White Star Line

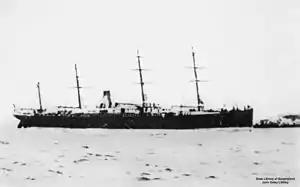
of 1881 (4,448 GRT)

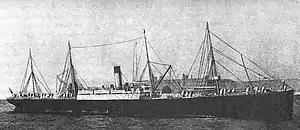
of 1892 (6,583 GRT)

The arrival of the two new liners created a surplus of ships on the North Atlantic route for the White Star Line. At the same time, George Bradbury, president of the Occidental and Oriental Steamship Company, a company formed in 1874 to compete with the Pacific Mail Steamship Company, enlisted the help of Thomas Ismay in setting up his new service. The White Star Line responded by lending the new company "Oceanic", which had become a surplus ship, as well as "Gaelic" and "Belgic". This charter initiative proved profitable, with "Oceanic" remaining on the San Francisco – Hong Kong route for twenty years. New ships were gradually assigned to this contract in the 1880s, such as in 1881, and the new and in 1885. The partnership continued until 1906, when White Star withdrew from the Pacific route. The Occidental and Oriental Steamship Company disappeared two years later in the face of competition from the new ships of the Pacific Mail Company.